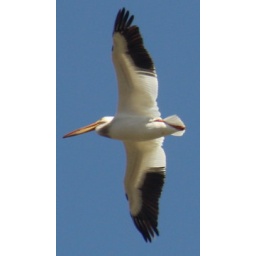
Pelican flying over my house